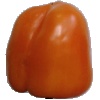
Label: orange_pepper